Turtle Beach (film)

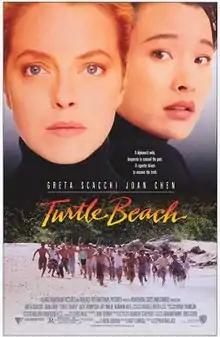
Theatrical release poster

Turtle Beach, also known as The Killing Beach, is a 1992 Australian film directed by Stephen Wallace and starring Greta Scacchi and Joan Chen. The screenplay was written by Ann Turner, based on the 1981 novel of the same name by Blanche d'Alpuget. It caused controversy in Malaysia, where the government took exception to scenes of Malays executing refugees.